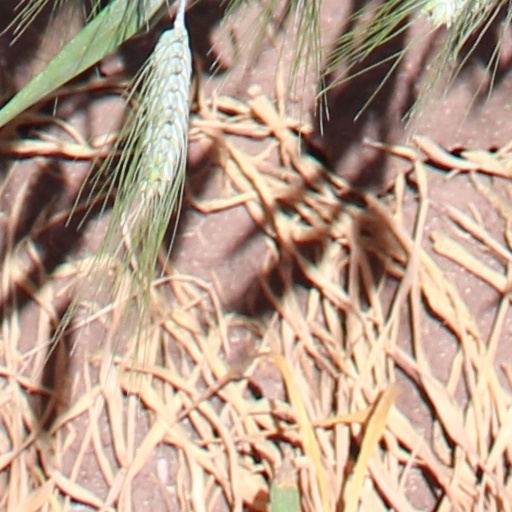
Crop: wheat